Robert Goralski

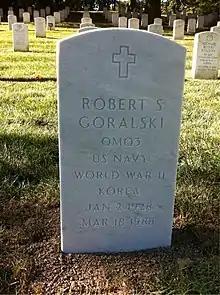
Grave at Arlington National Cemetery

Goralski died of cancer in McLean, Virginia on March 23, 1988, at the age of 60. He is interred at Arlington National Cemetery. Goralski was recognized by the Columbia School of Journalism and the American Television Academy for his news reporting.